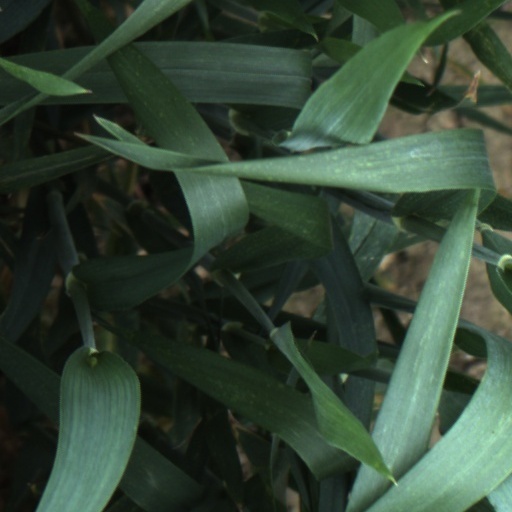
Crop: wheat